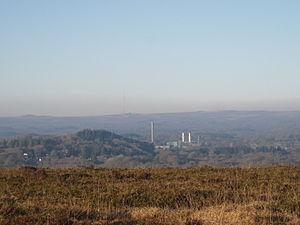
Loqueffret, en breton Lokeored, est une commune du centre du Finistère, en région Bretagne, dans l'ouest de la France. Situé au sud des monts d'Arrée, dans la partie orientale du Parc naturel régional d'Armorique, c'est un petit village rural, ancienne patrie des Pilhaouers.